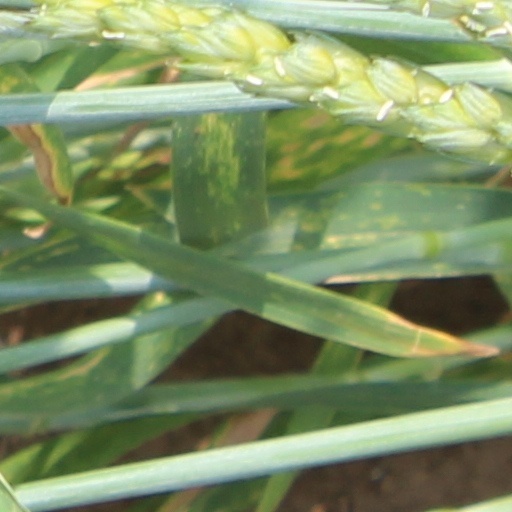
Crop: wheat